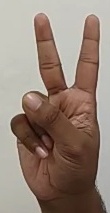
ASL sign: 2